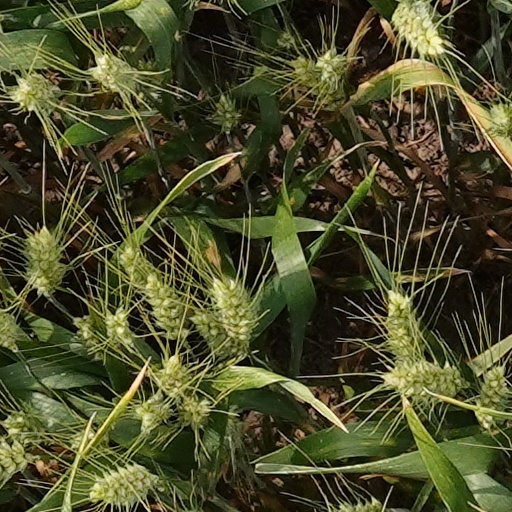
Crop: wheat